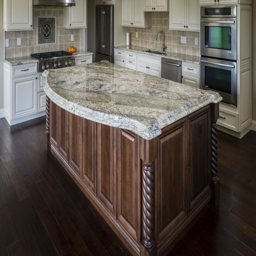
another look at the above granite .